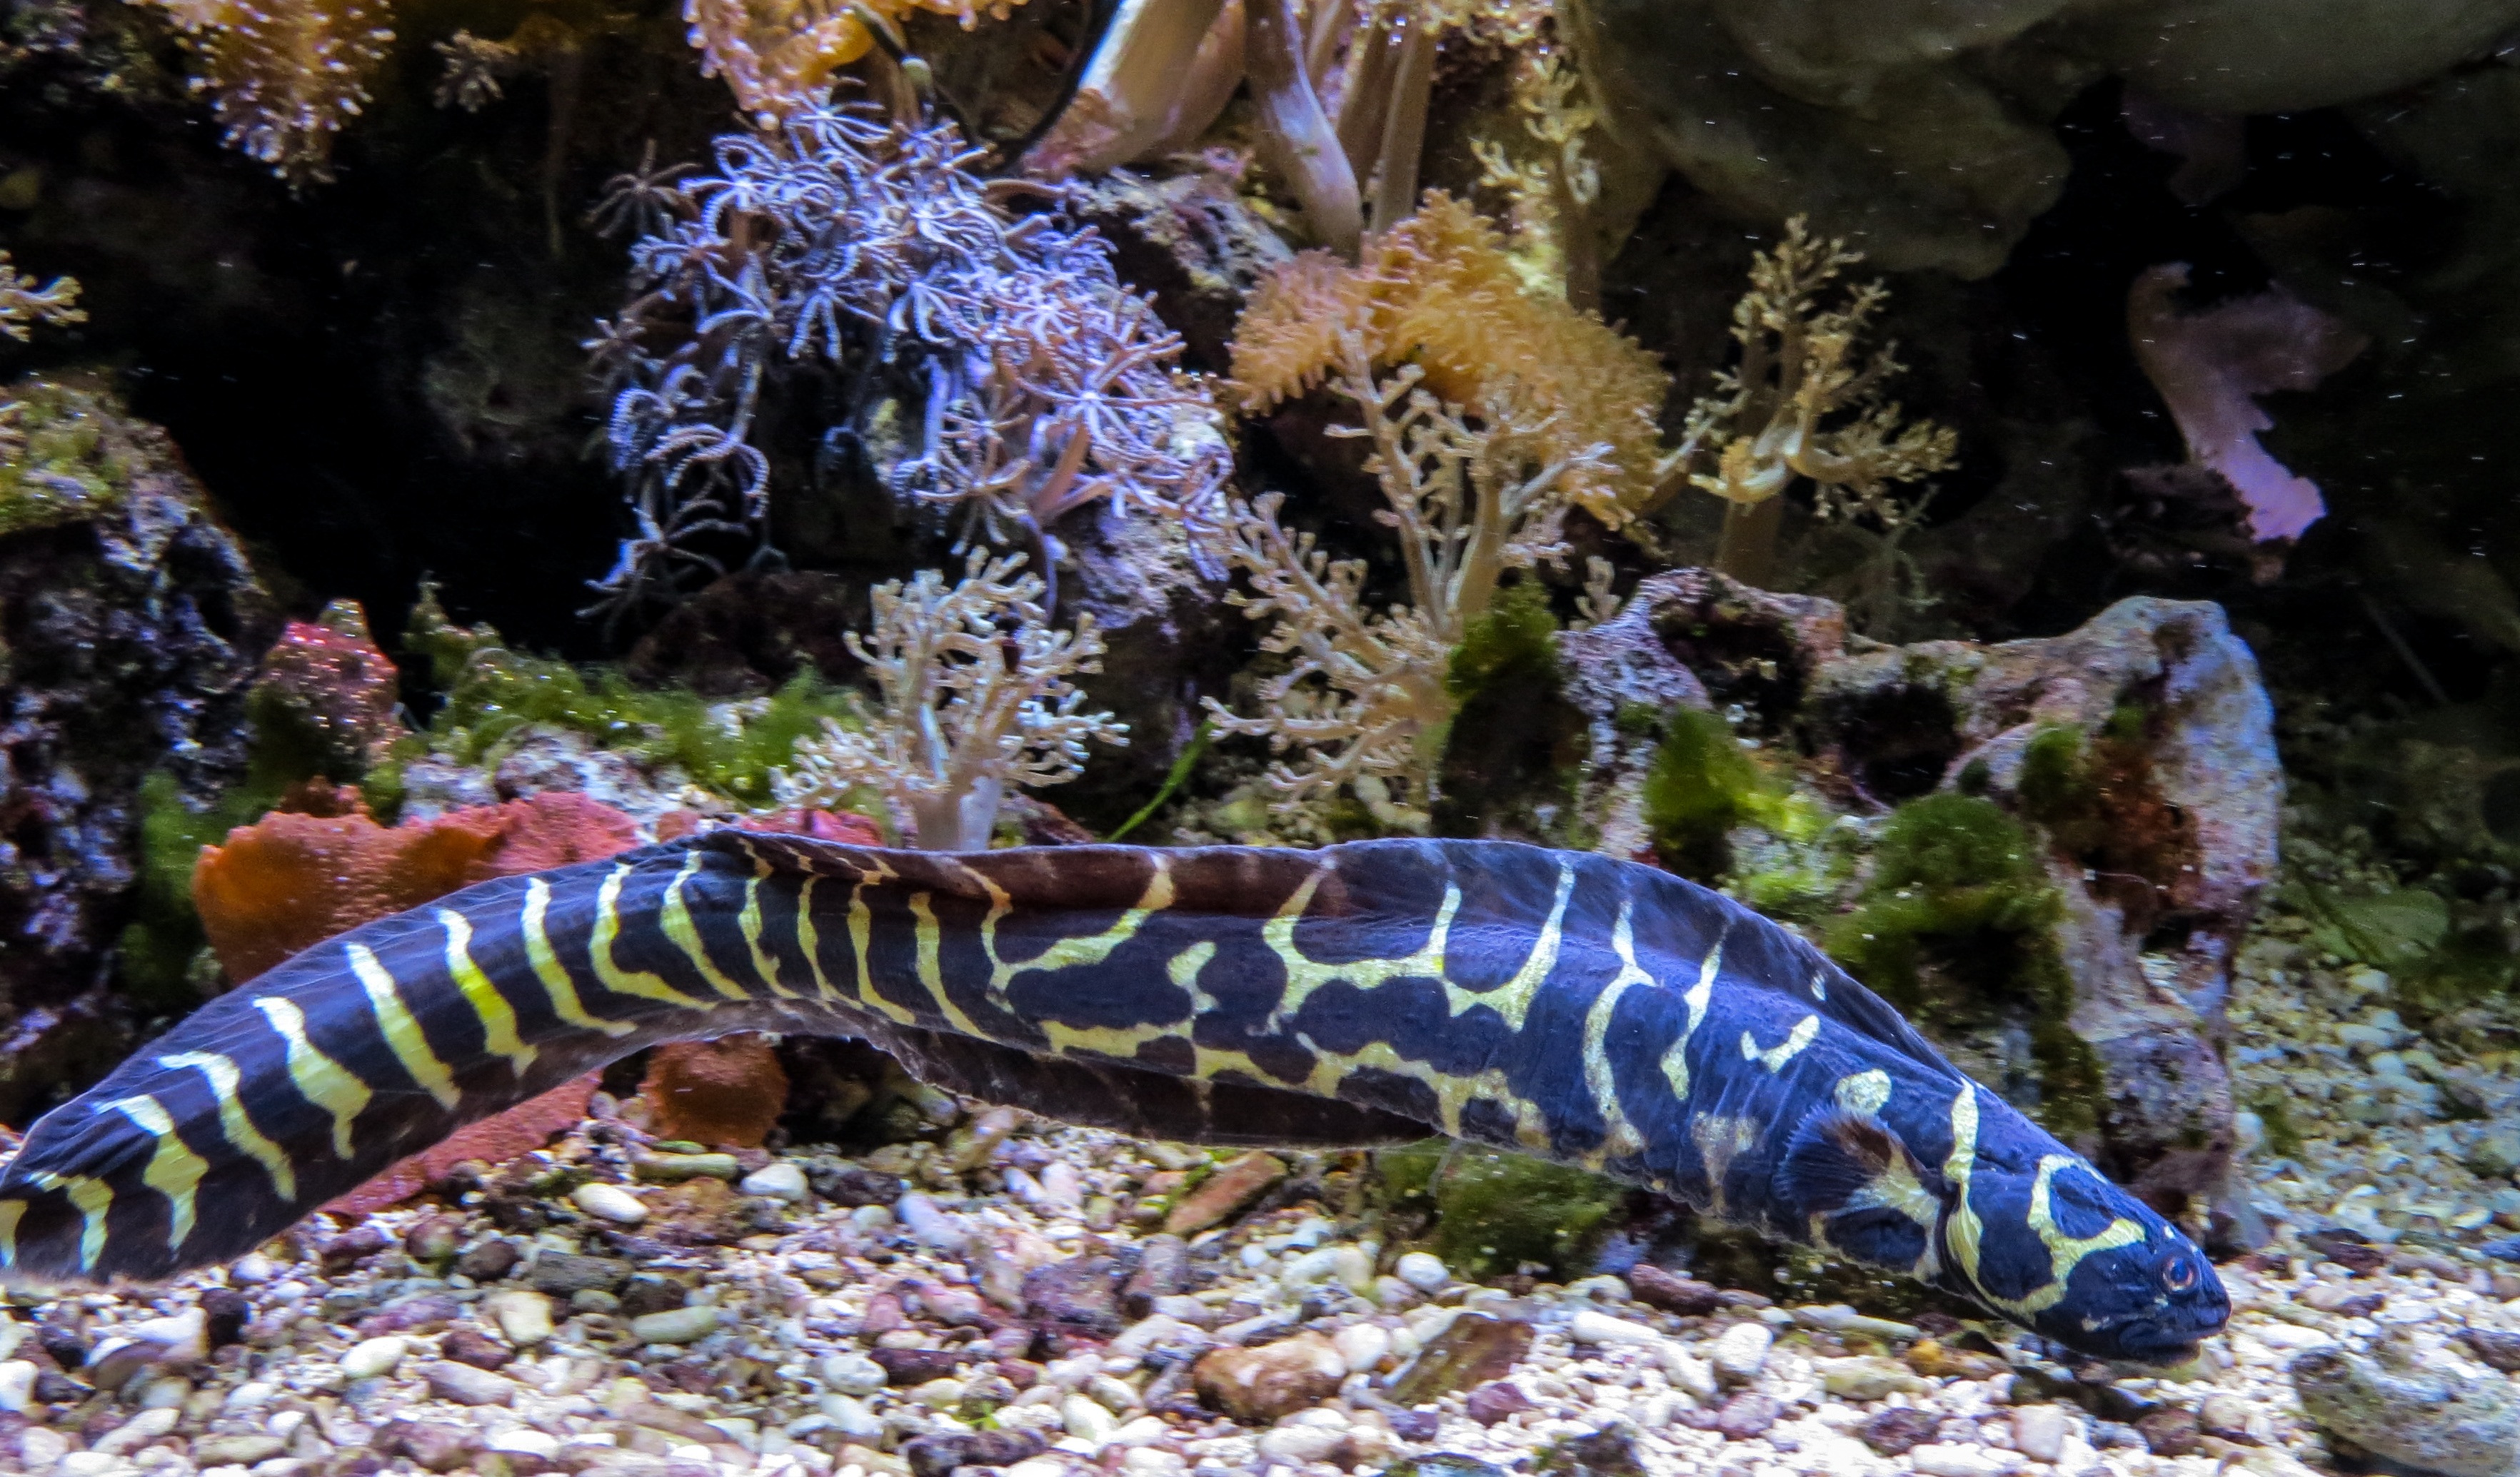
underwater, biology, blue, fish, fauna, sea animal, coral, coral reef, invertebrate, reef, aquarium, deep sea, habitat, eel, marine biology, coral reef fish, pomacentridae, freshwater aquarium